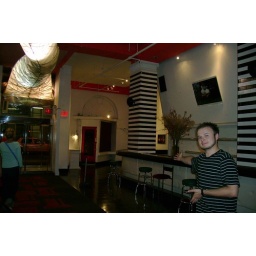
The lobby facing the front door with Stu by the coffee bar in our hotel